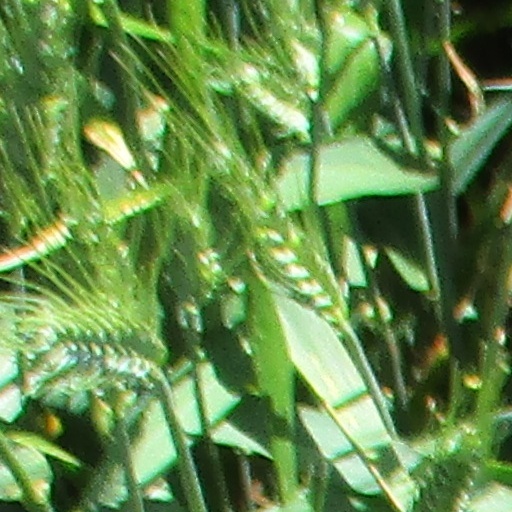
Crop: wheat